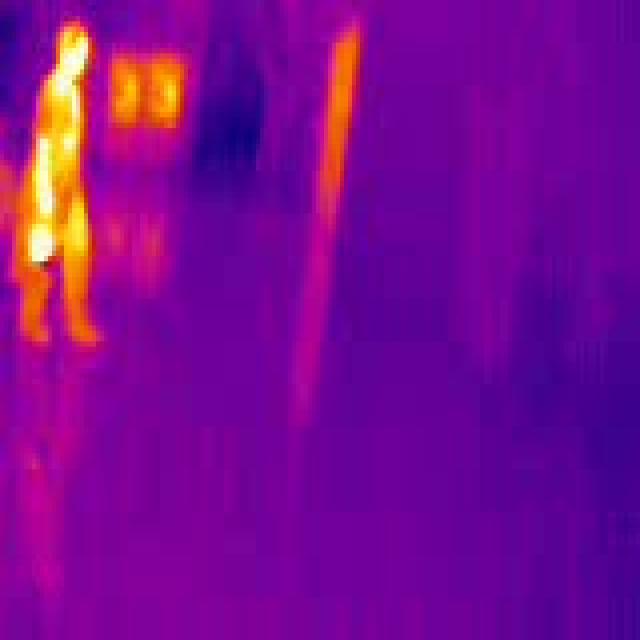
Detected objects:
label: person